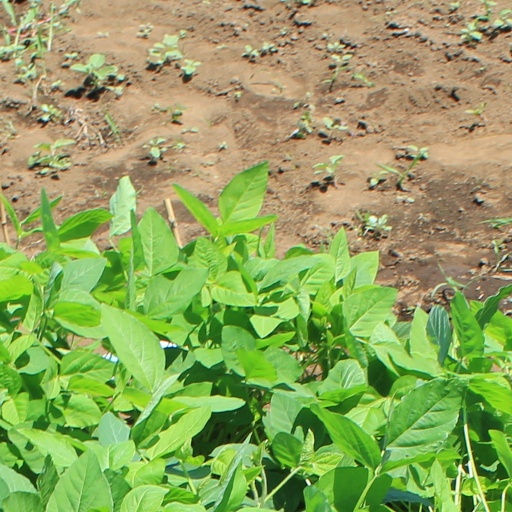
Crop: soybean